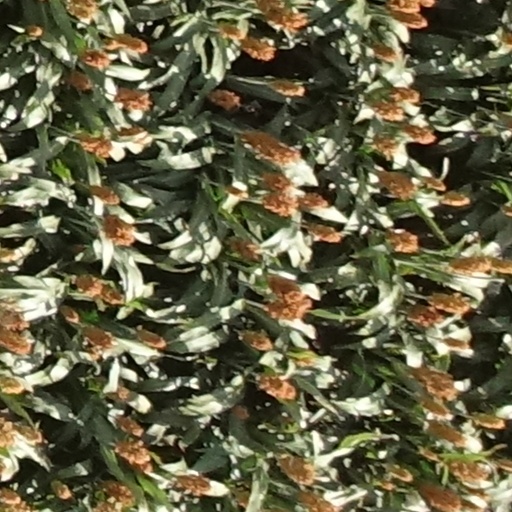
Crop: sorghum